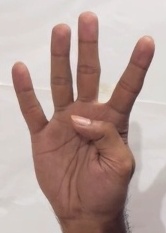
ASL sign: 4